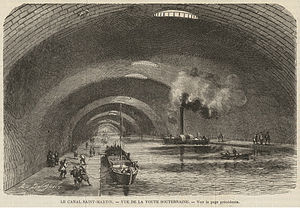
Saint-Martin-kanalen
Den underjordiske del af Canal Saint-Martin, 1862
Saint-Martin-kanalen begynder i det nordlige Paris ved Place de Stalingrad og fører ned til Bassin de l'Arsenal indtil Seinen. Kanalen begynder i Bassin de la Villette, ved Canal de l'Ourcq, tilflyder storbyområdet fra nordøst. Kanalen blev bygget efter ordre givet i 1802 af Napoleon, kanalen var dog først færdig i 1825.